Gábor Kornél Tolnai

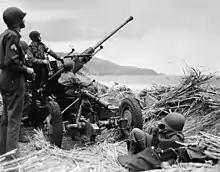
Anti-aircraft Bofors 40 mm gun. Created/published 1943. The picture shows a United States anti-aircraft artillery crew in position.

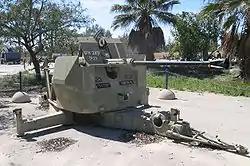
Bofors 40 mm L70 AA gun anti-aircraft autocannon, developed and manufactured by Bofors and manufactured under licens worldwide.

In the "Skandinavisk Tidskrift för Textilindustri" ("Scandinavian Journal of Textile Industry"), N:o 7-8, 1931, which was printed at "AB Borås Tidningstryckeri" in Swedish, there was an article about Kornél Tolnai's invention with text and pictures. The title of the article was "A valuable tool for rationalization of industrial operation", "Business professionals, investors and manufacturers insist on an economic production". (In "Swedish": "Ett värdefullt hjälpmedel vid rationalisering av industriell drift", "Affärslivet, aktieägare och fabrikanter yrka på en ekonomisk produktion".) The responsible publisher for the publication, a trade technical journal, was Hugo Hennig from the textile factory in Borås. The Teletachograf and the Centralograf were put together, as for example in the office of the manager of the spinning mill in the big cotton firm (Goldberger Textilművek Rt.) in Budapest. Here was also "System Tolnai" connected to a control plant in the ringspinning hall.